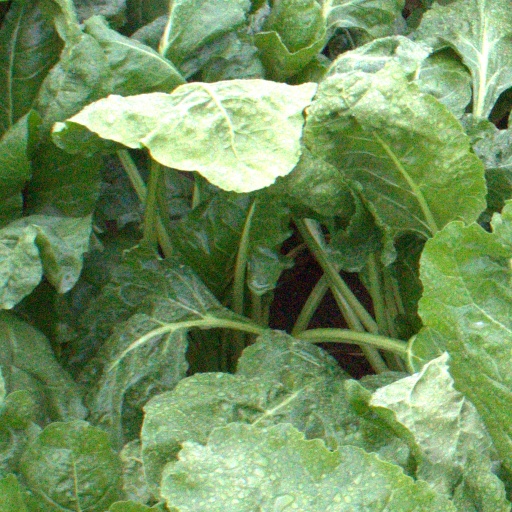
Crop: sugar beet